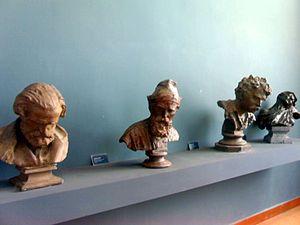
La galleria dell'Accademia est un musée de Naples fondé en 1864 et localisé dans le palais qui abrite l’Académie des Beaux-Arts de Naples.